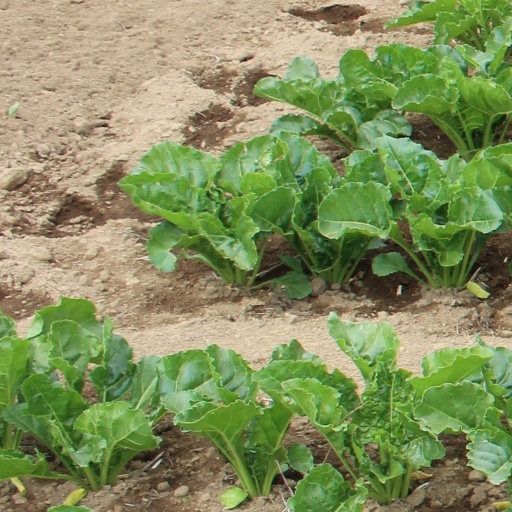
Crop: sugar beet